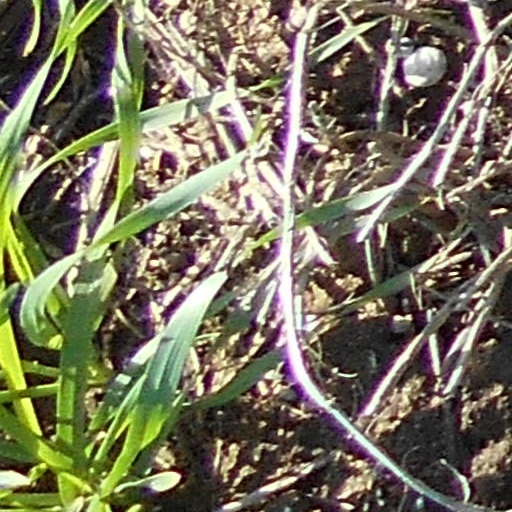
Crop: wheat